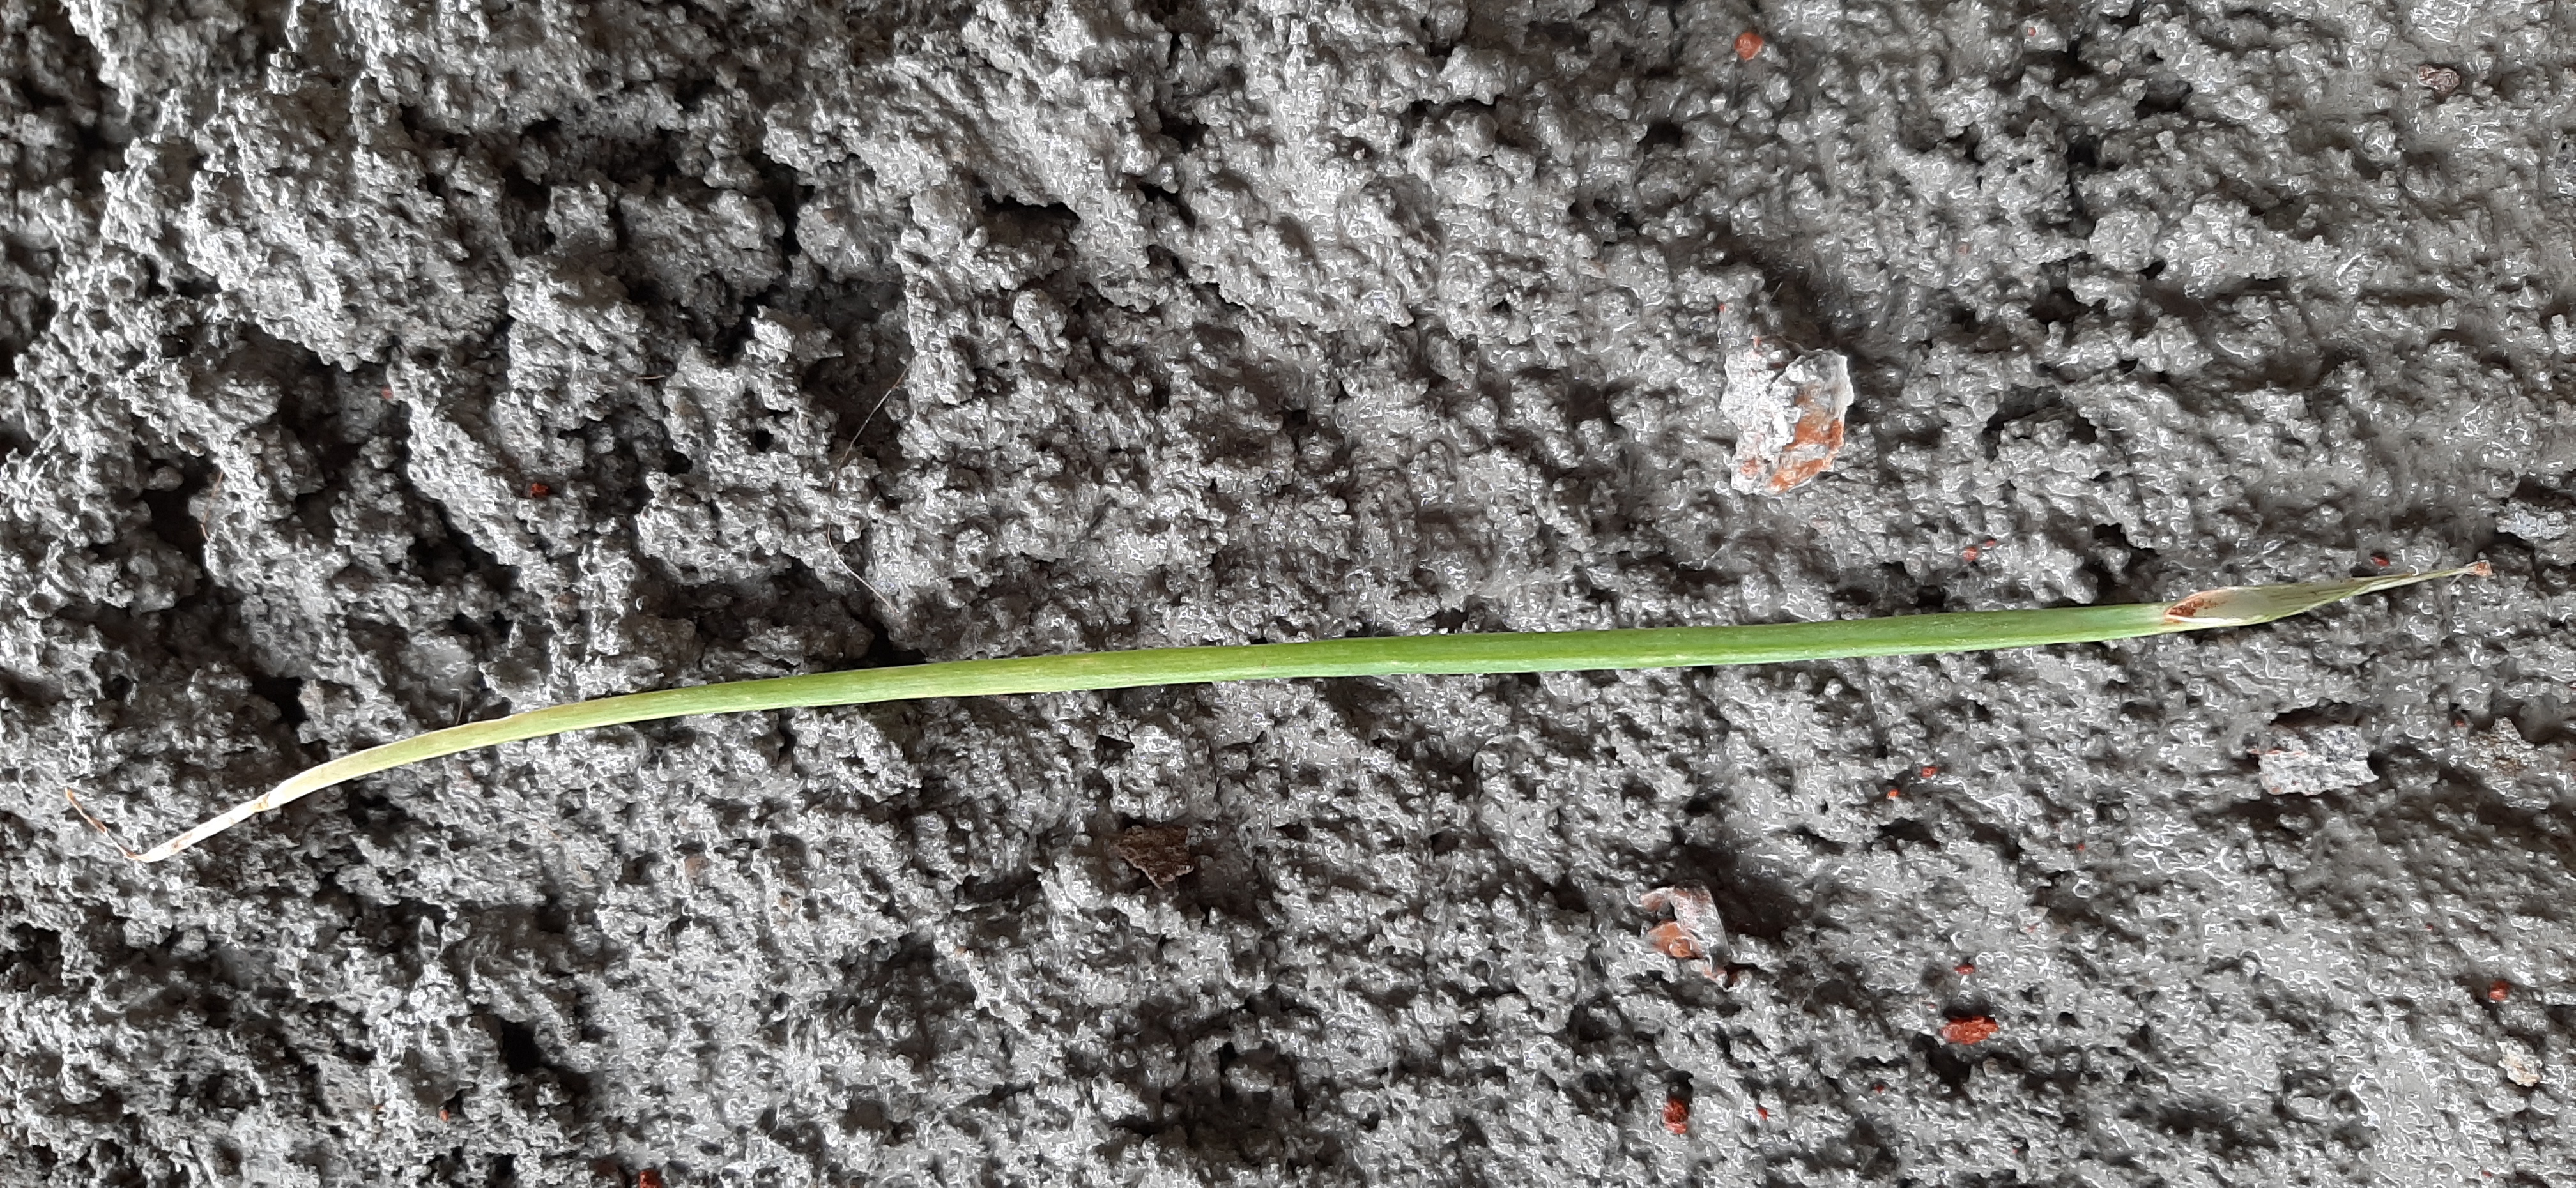
Plant: Onion